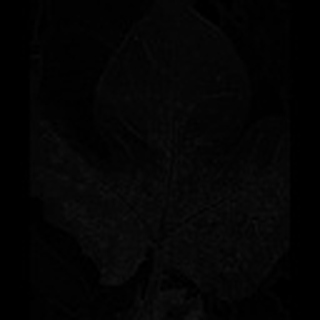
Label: cotton_aphids